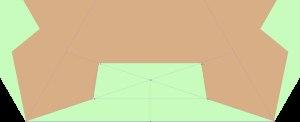
La citadelle de Lille est un ouvrage militaire bâti au XVIIᵉ siècle pour la défense de Lille et dans le cadre du pré carré. Baptisée par Vauban lui-même la « reine des citadelles », l'ouvrage militaire est remarquable par ses dimensions, la qualité de son architecture et son état de conservation actuel.
L'enceinte du Quesnoy est un ancien ensemble de fortifications qui protégeait la ville du Quesnoy, dans le département du Nord, entre le Moyen Âge et le XXᵉ siècle.